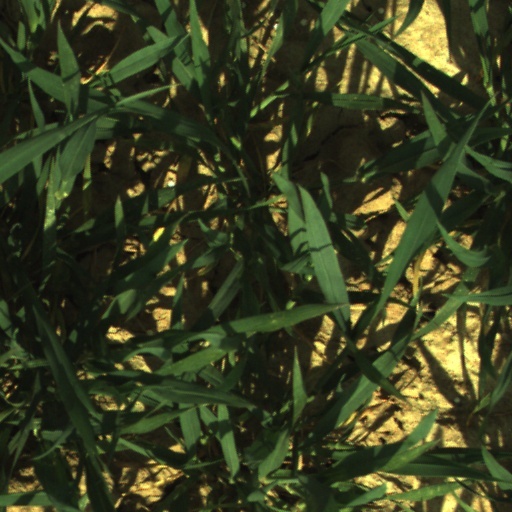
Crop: wheat